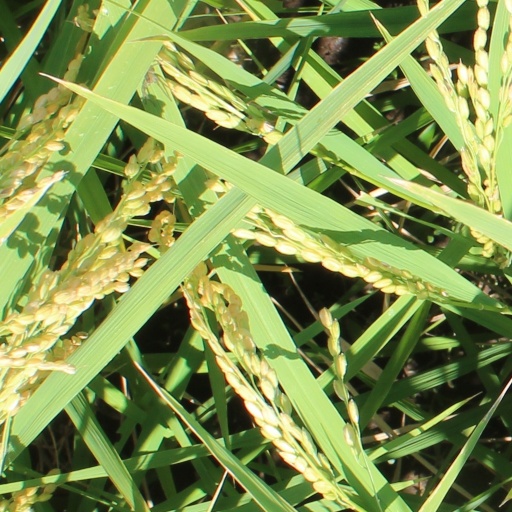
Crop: rice